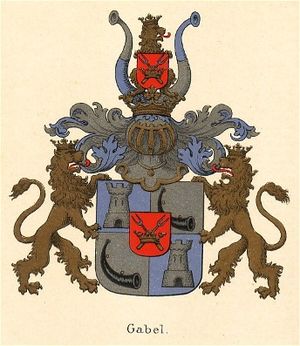
Gabel
Gabels våben tegnet 1893 af Anders Thiset
Gabel er en holstensk-dansk embedsmandsslægt, som blev adlet 1664. Slægten uddøde i 1800.